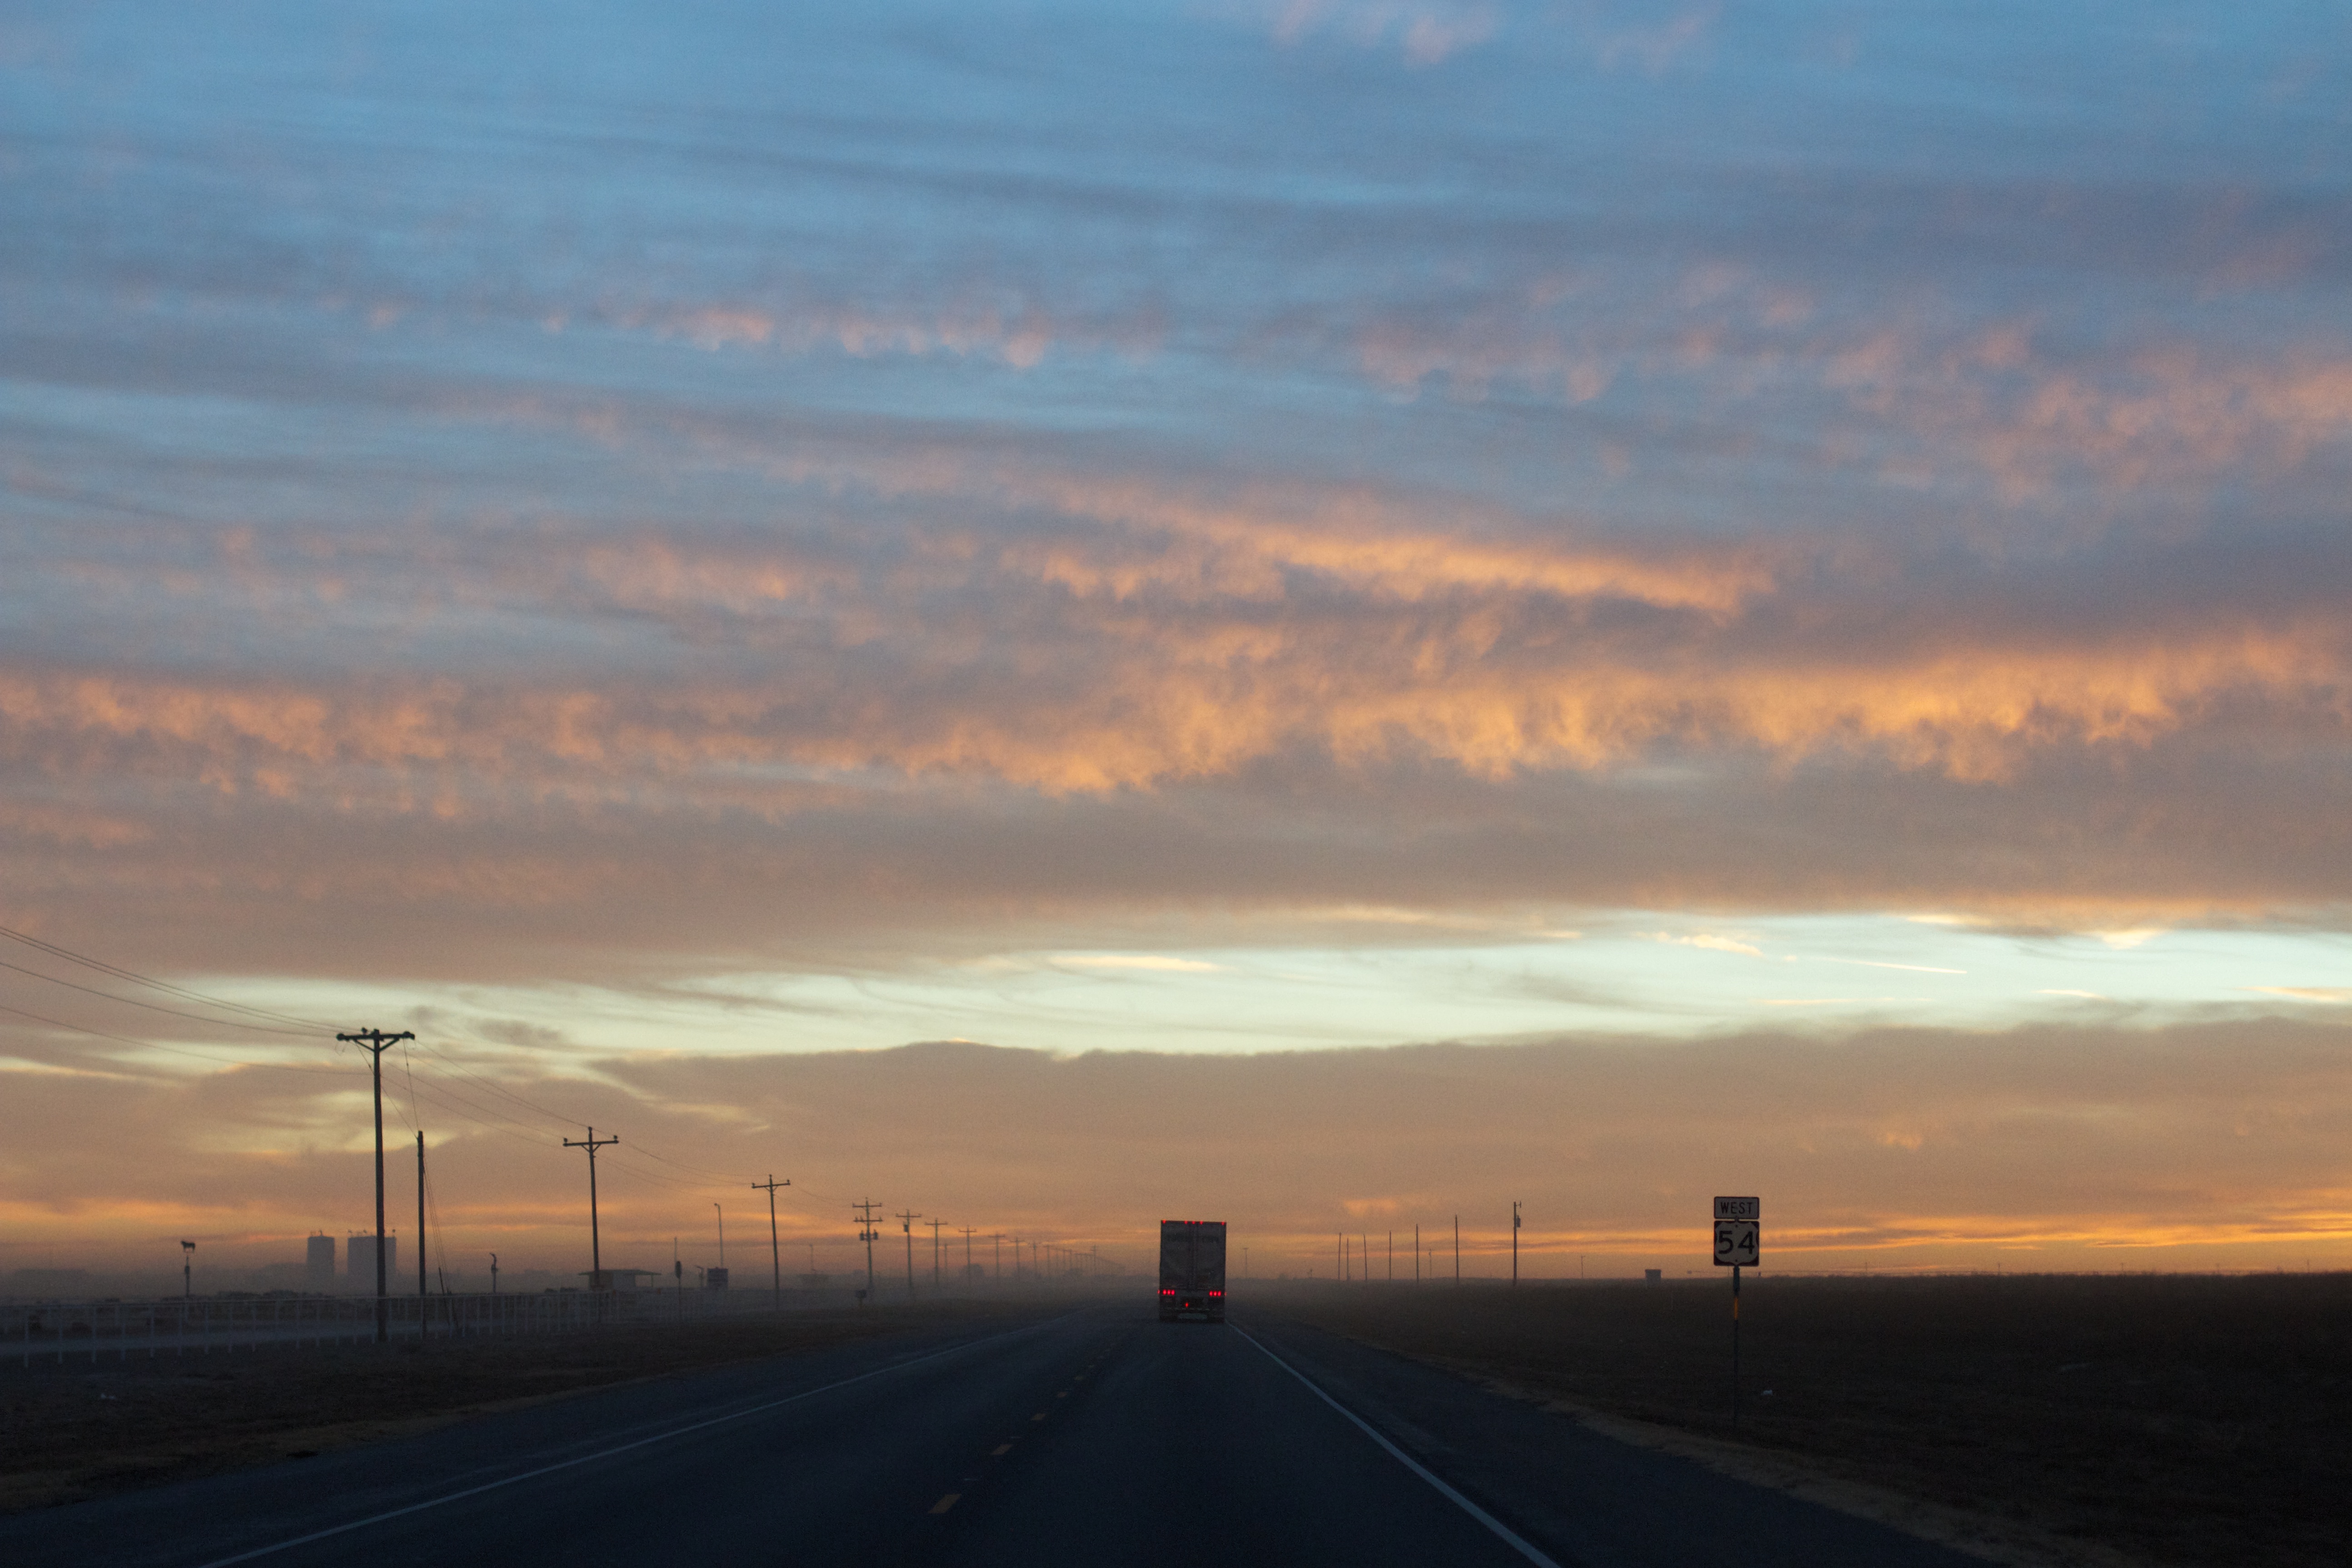
horizon, cloud, sky, sunrise, sunset, road, field, prairie, sunlight, morning, highway, dawn, atmosphere, dusk, evening, plain, afterglow, atmospheric phenomenon